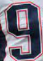
Number: 9